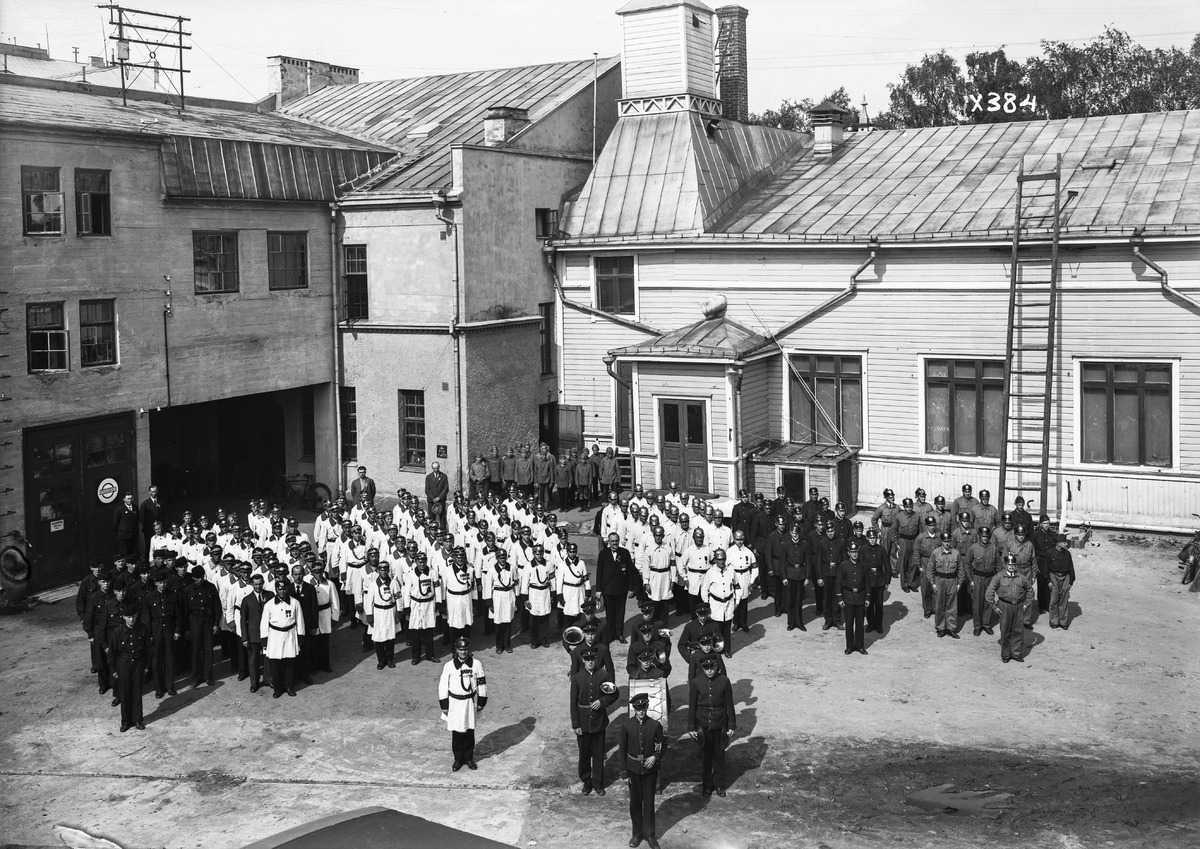
Oulun läänin palokuntien kesäjuhliin osallistuneet palokunnat Oulun VPK:n pihamaalla
The fire brigades together at the courtyard of Oulu Voluntary Fire Brigade at the summer party of Oulu Province's fire brigades
sisällön kuvaus: Oulun läänin palokuntien kesäjuhliin osallistuneet palokunnat Oulun VPK:n pihamaalla 16.7.1934. content description: The fire brigades together at the courtyard of Oulu Voluntary Fire Brigade at the summer party of Oulu Province's fire brigades on July 16, 1934.
Vuosi: 1934
Paikka: Suomi, Oulu, Suomi, Pohjois-Pohjanmaa, Oulu
Aiheet: Oulun VPK; ulkokuva; ryhmäkuva; palokunnat; fire brigades